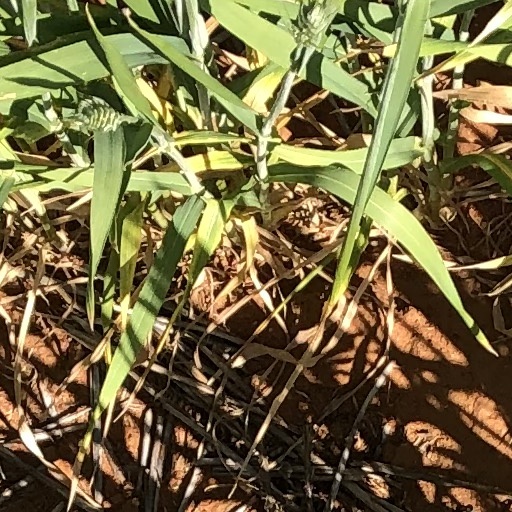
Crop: wheat